Phineas Gage

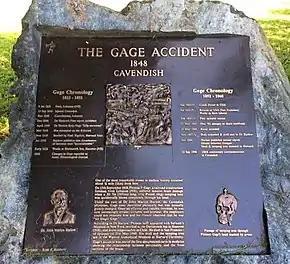
Memorial plaque, Cavendish, Vermont

Ratiu et al. and Van Horn et al. both concluded that the tamping iron passed left of the superior sagittal sinus and left it intact, both because Harlow does not mention loss of cerebrospinal fluid through the nose, and because otherwise Gage would almost certainly have suffered fatal blood loss or air embolism.